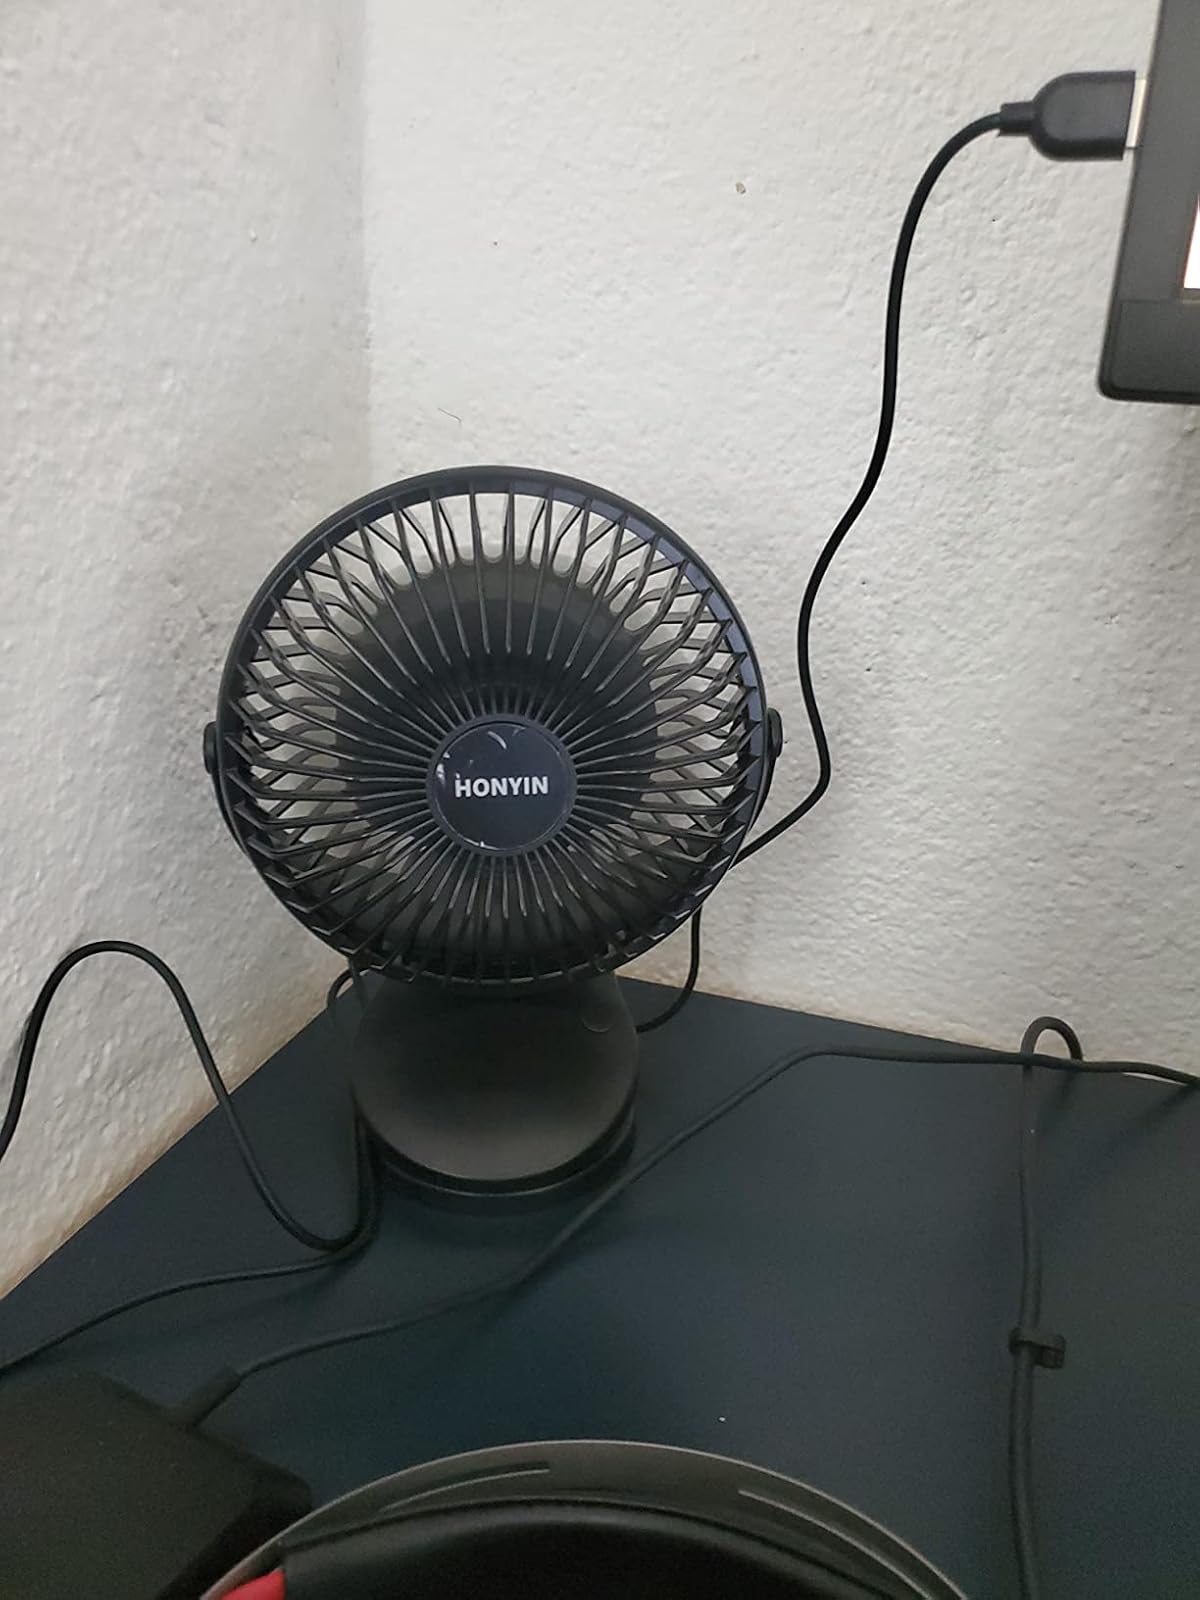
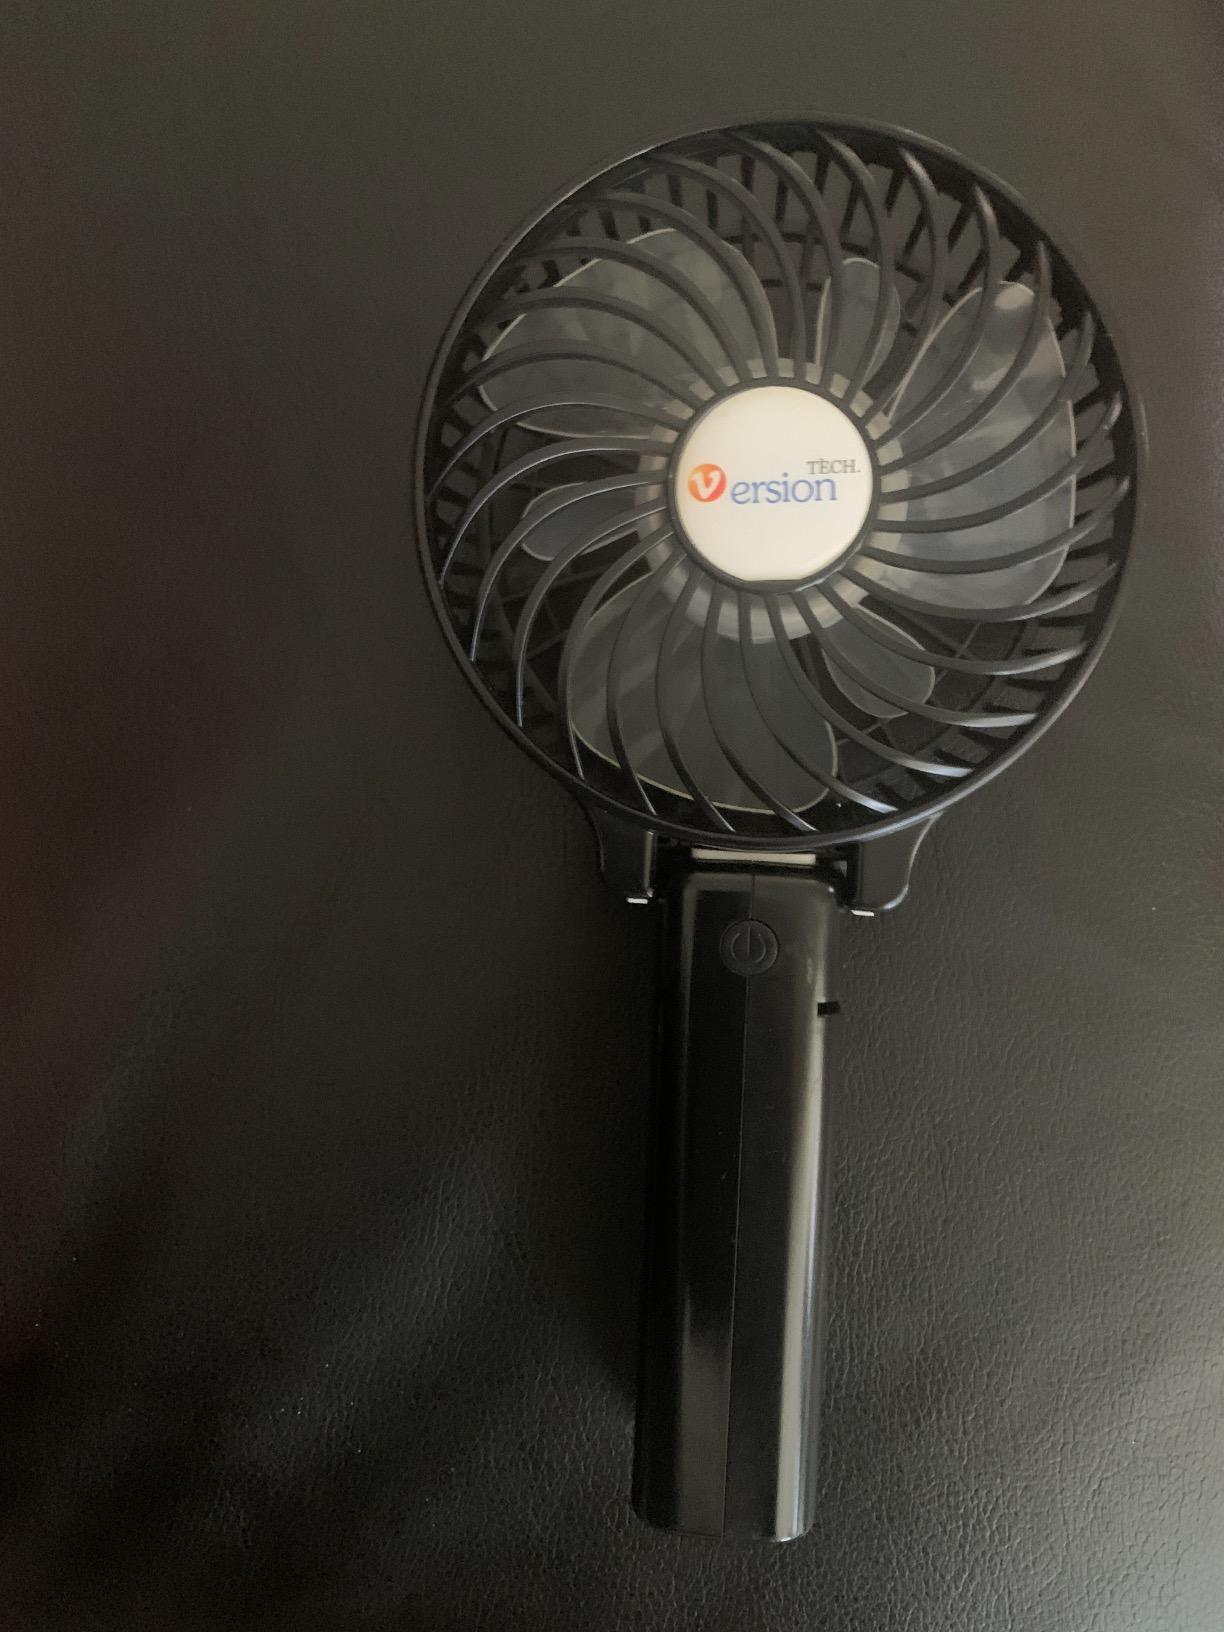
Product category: fan
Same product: no